1994 Mokokchung Massacre

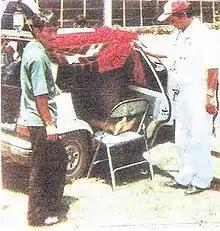
A victim being nursed by Red Cross volunteers

The 1994 Mokokchung Massacre also referred to as Ayatai Mokokchung by the citizens of the town, took place on 27 December 1994, when forces of the 10th Assam Rifles and the 12th Maratha Light Infantry of the Indian Army raided upon civilian populace of Nagaland's Mokokchung.